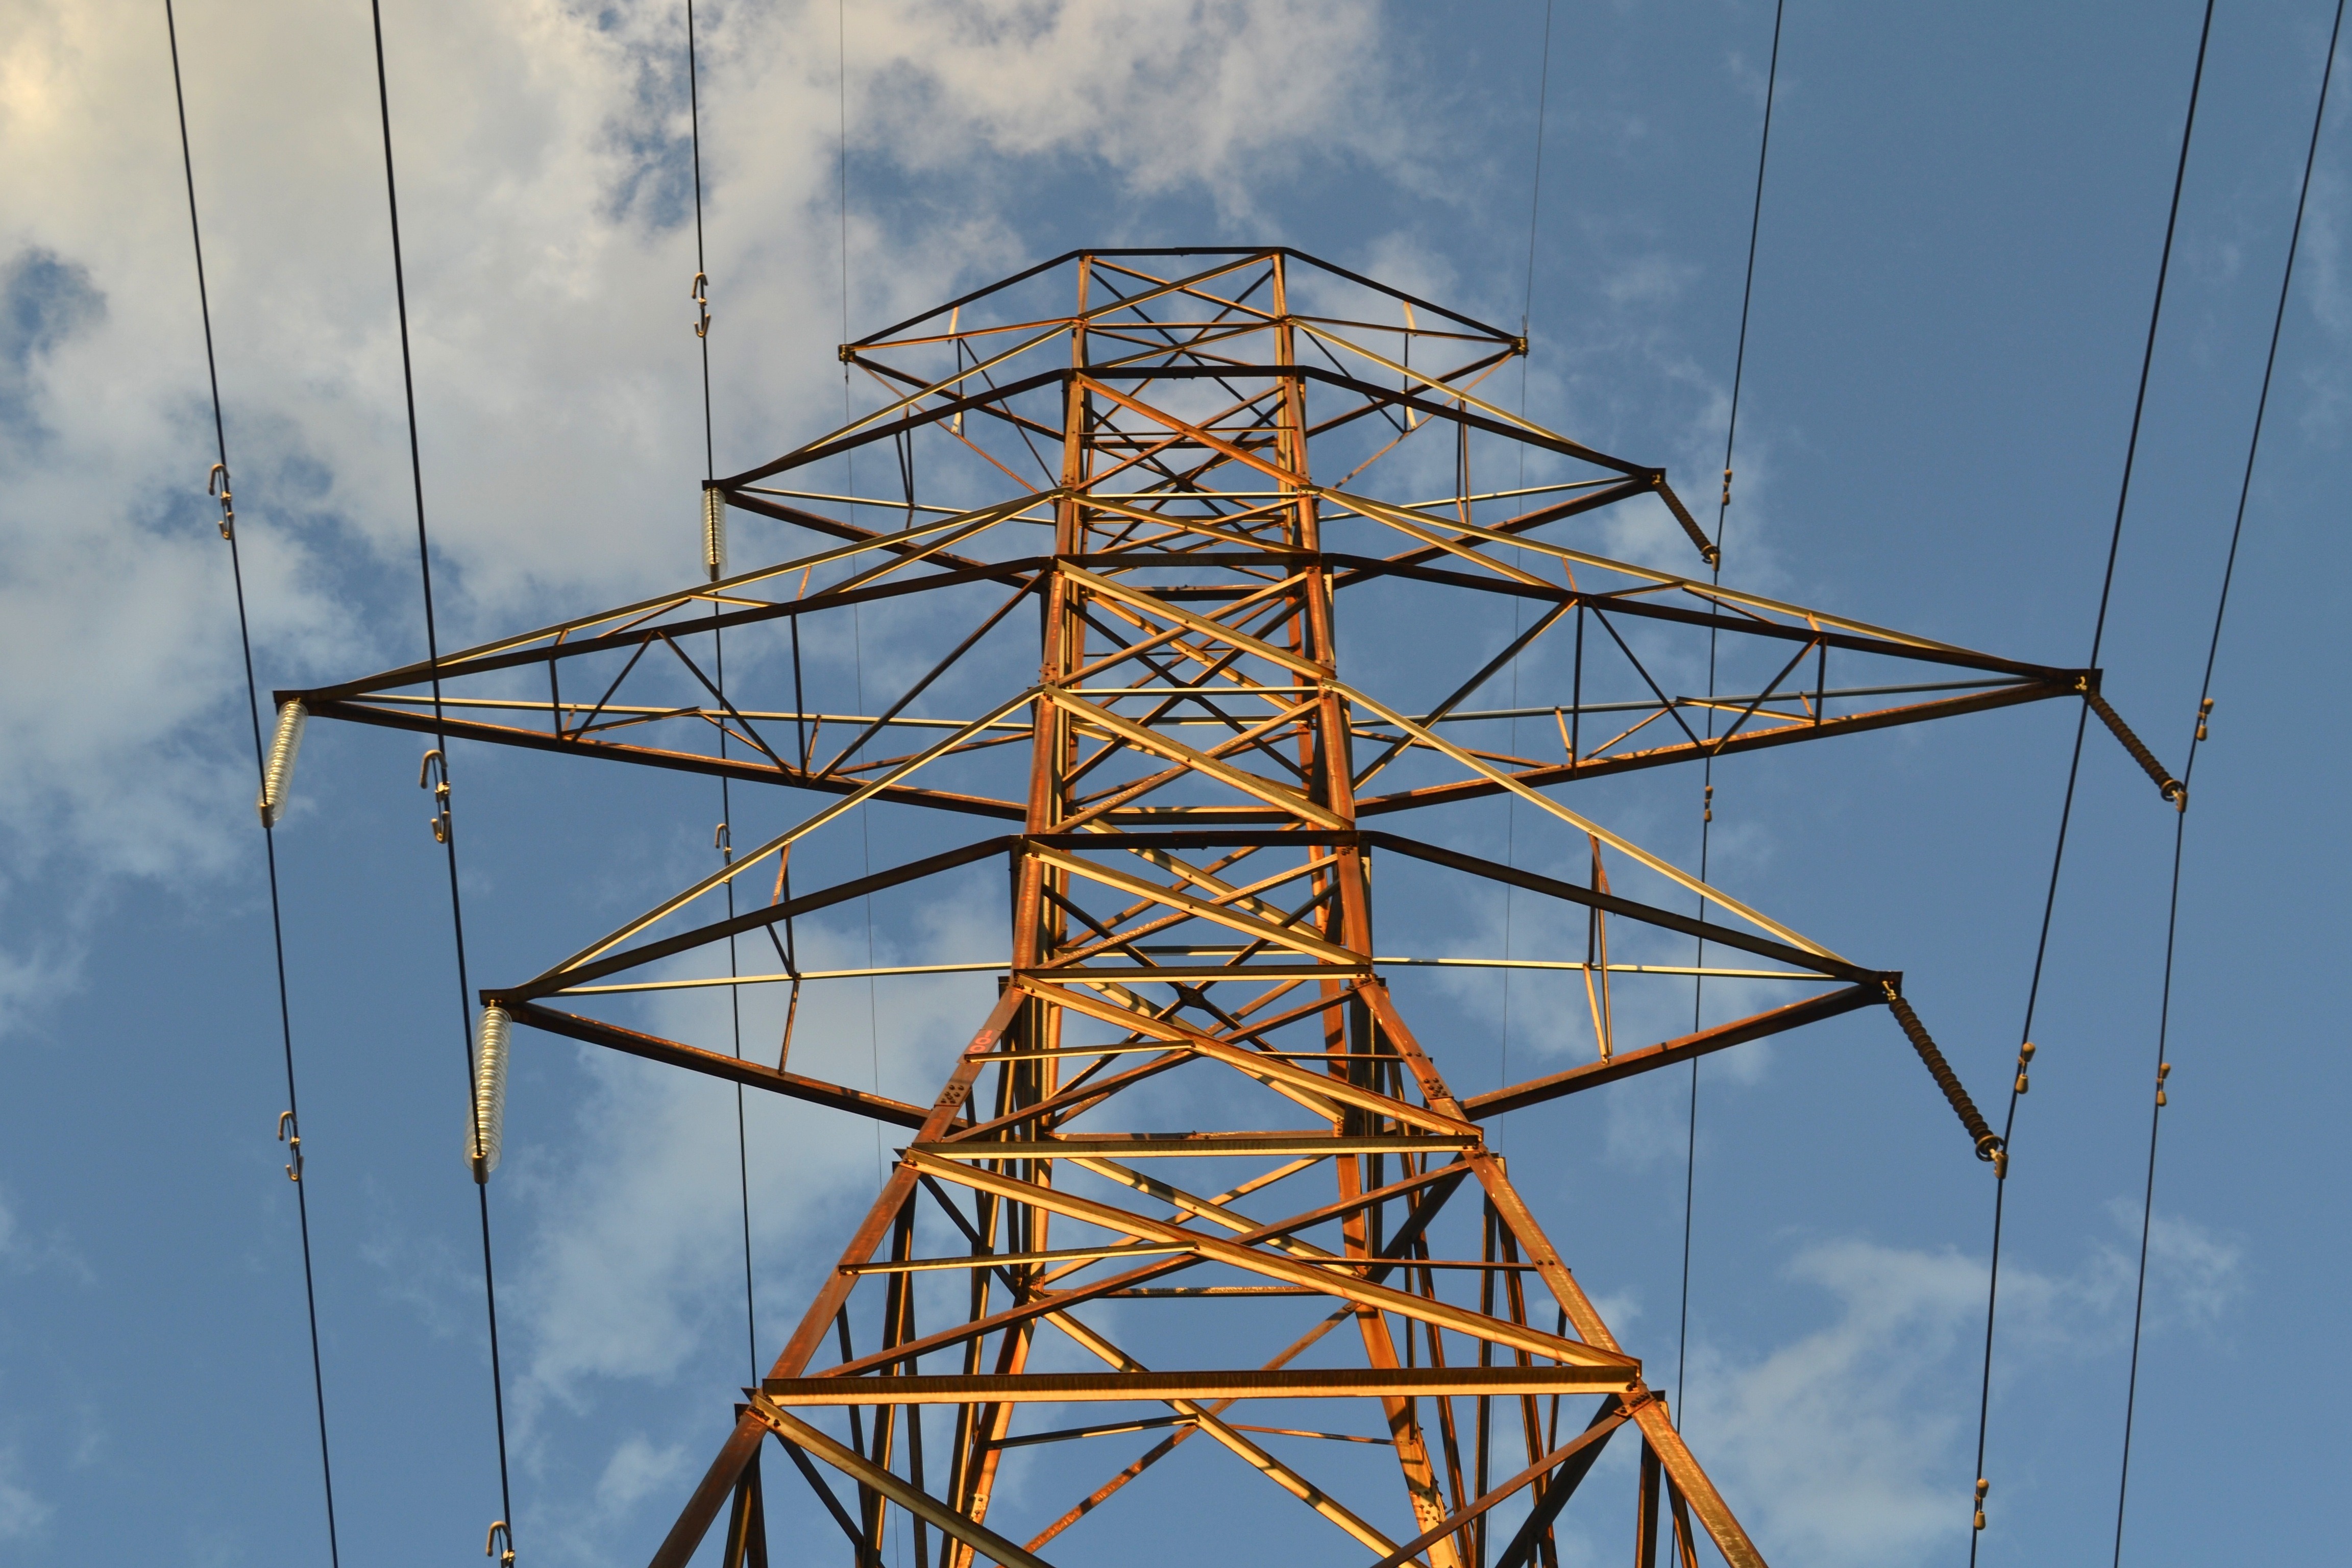
cloud, sky, isolated, steel, line, tower, metal, electricity, energy, close up, clouds, symmetry, angle, power lines, transmission tower, outdoor structure, electrical supply, overhead power line, public utility